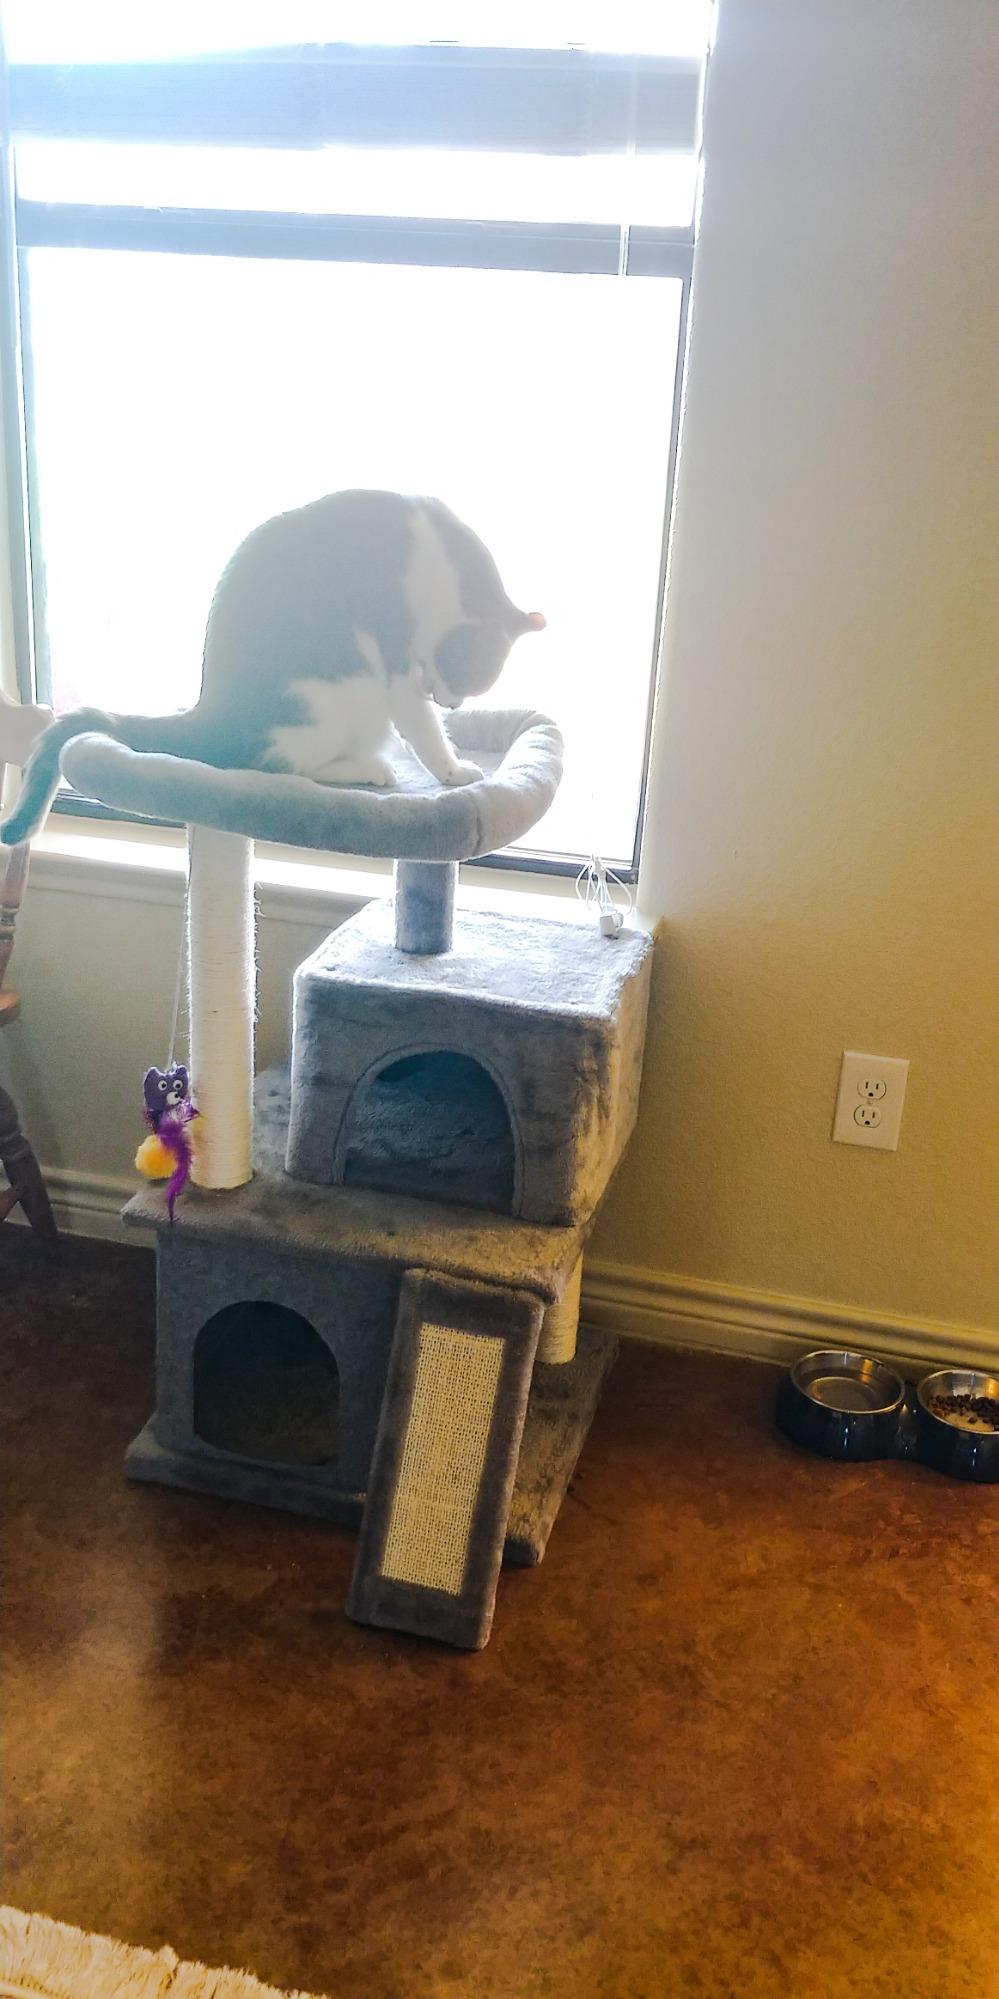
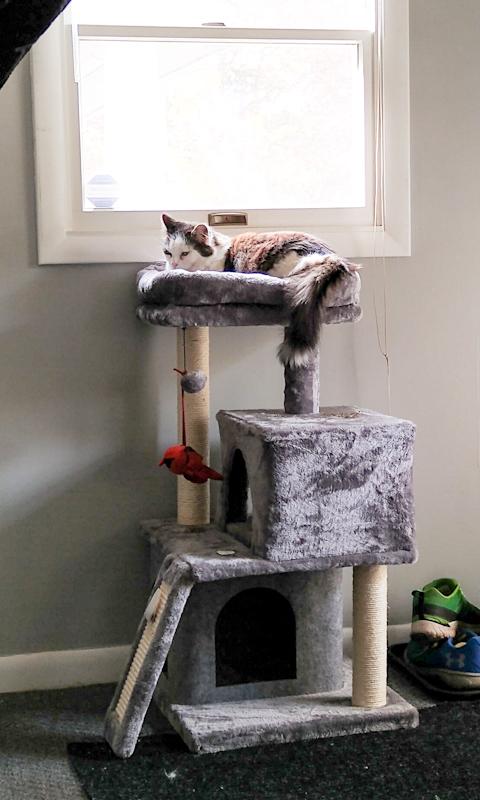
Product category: items_cat tree
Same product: yes